Gold lunula

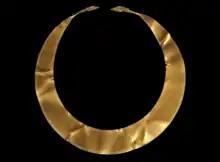
Gold lunula from Schulenburg, Germany, Provincial, linear group. 3rd millennium BC.

Of the more than a hundred gold lunulae known from Western Europe, more than eighty are from Ireland; it is possible they were all the work of a handful of expert goldsmiths, though the three groups are presumed to have had different creators. Several examples have a heavily crinkled appearance suggesting that they had been rolled up at some point. One Irish example, from Ballinagroun, has had its original Classical engraved decoration beaten over to erase it (not quite successfully), and then a new Unaccomplished scheme added (see below for these classifications). This and the fact that it had been folded over several times suggest that it had been in use for a long time before it was deposited. The first two examples illustrated show roughly the range of widths of the lowest part of the lunula that is found. Finds in graves are rare, perhaps suggesting they were regarded as clan or group property rather than personal possessions, and though some were found in bogs, perhaps suggesting ritual deposits, more were found on higher ground, often under standing stones.